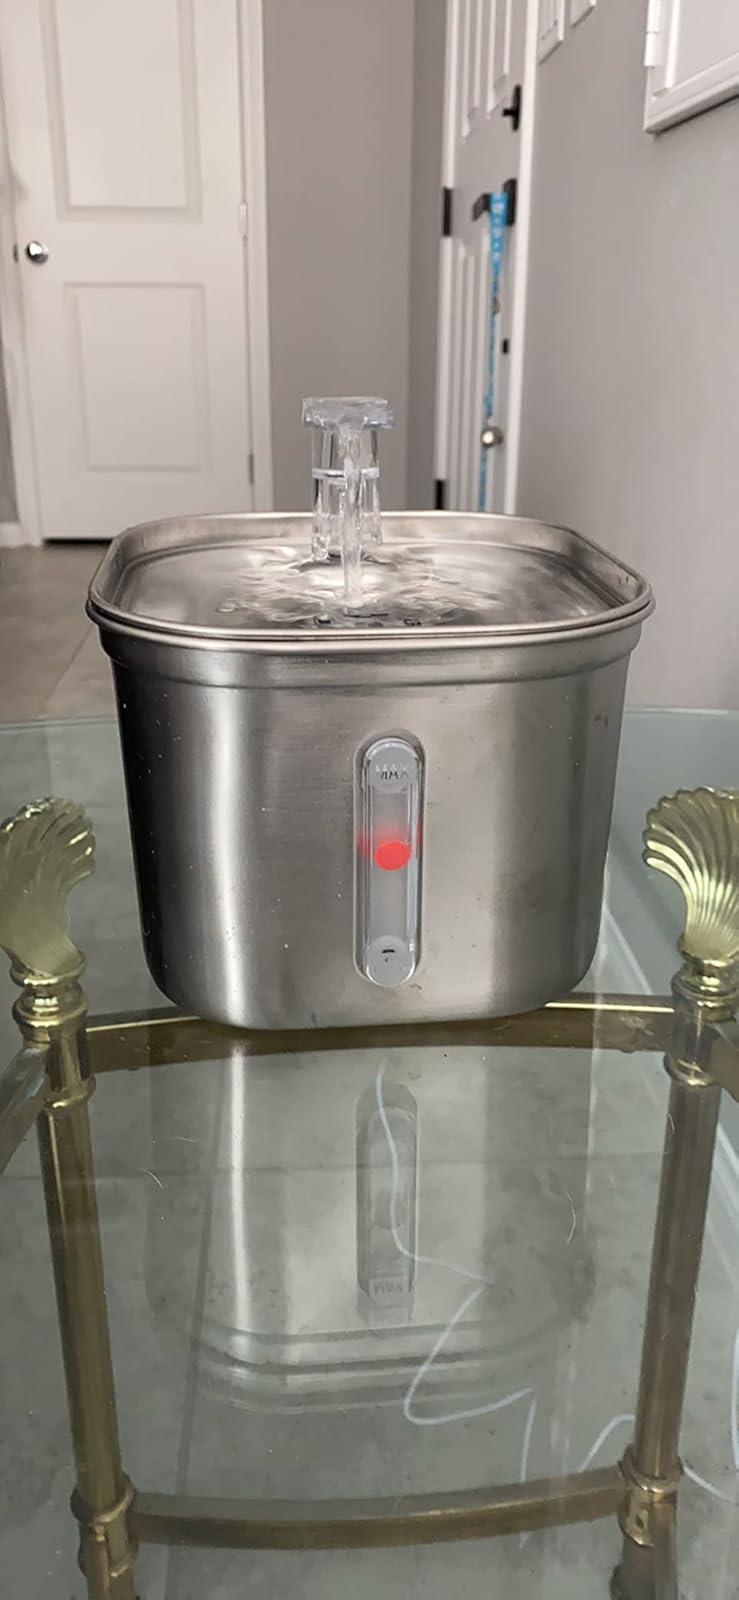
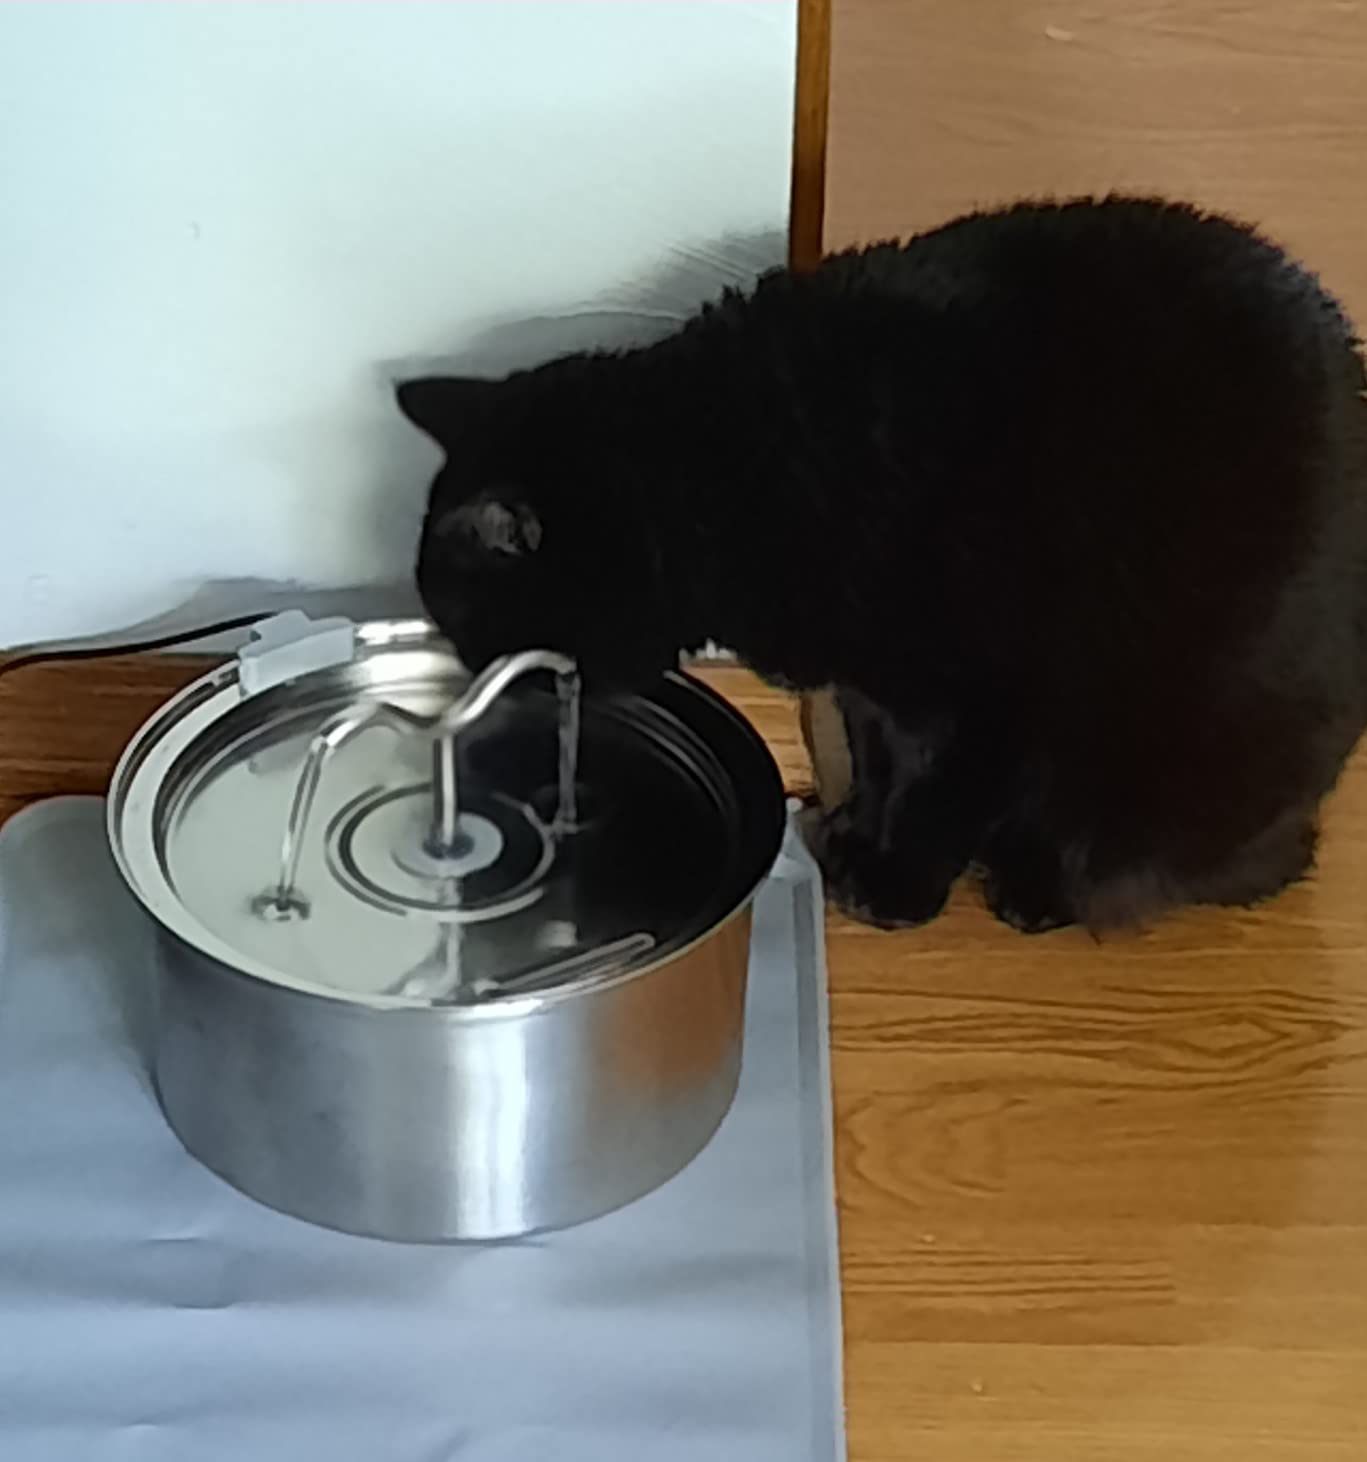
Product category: items_bowl
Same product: no